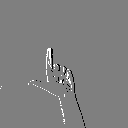
ASL letter: l